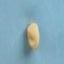
Maize quality: Good